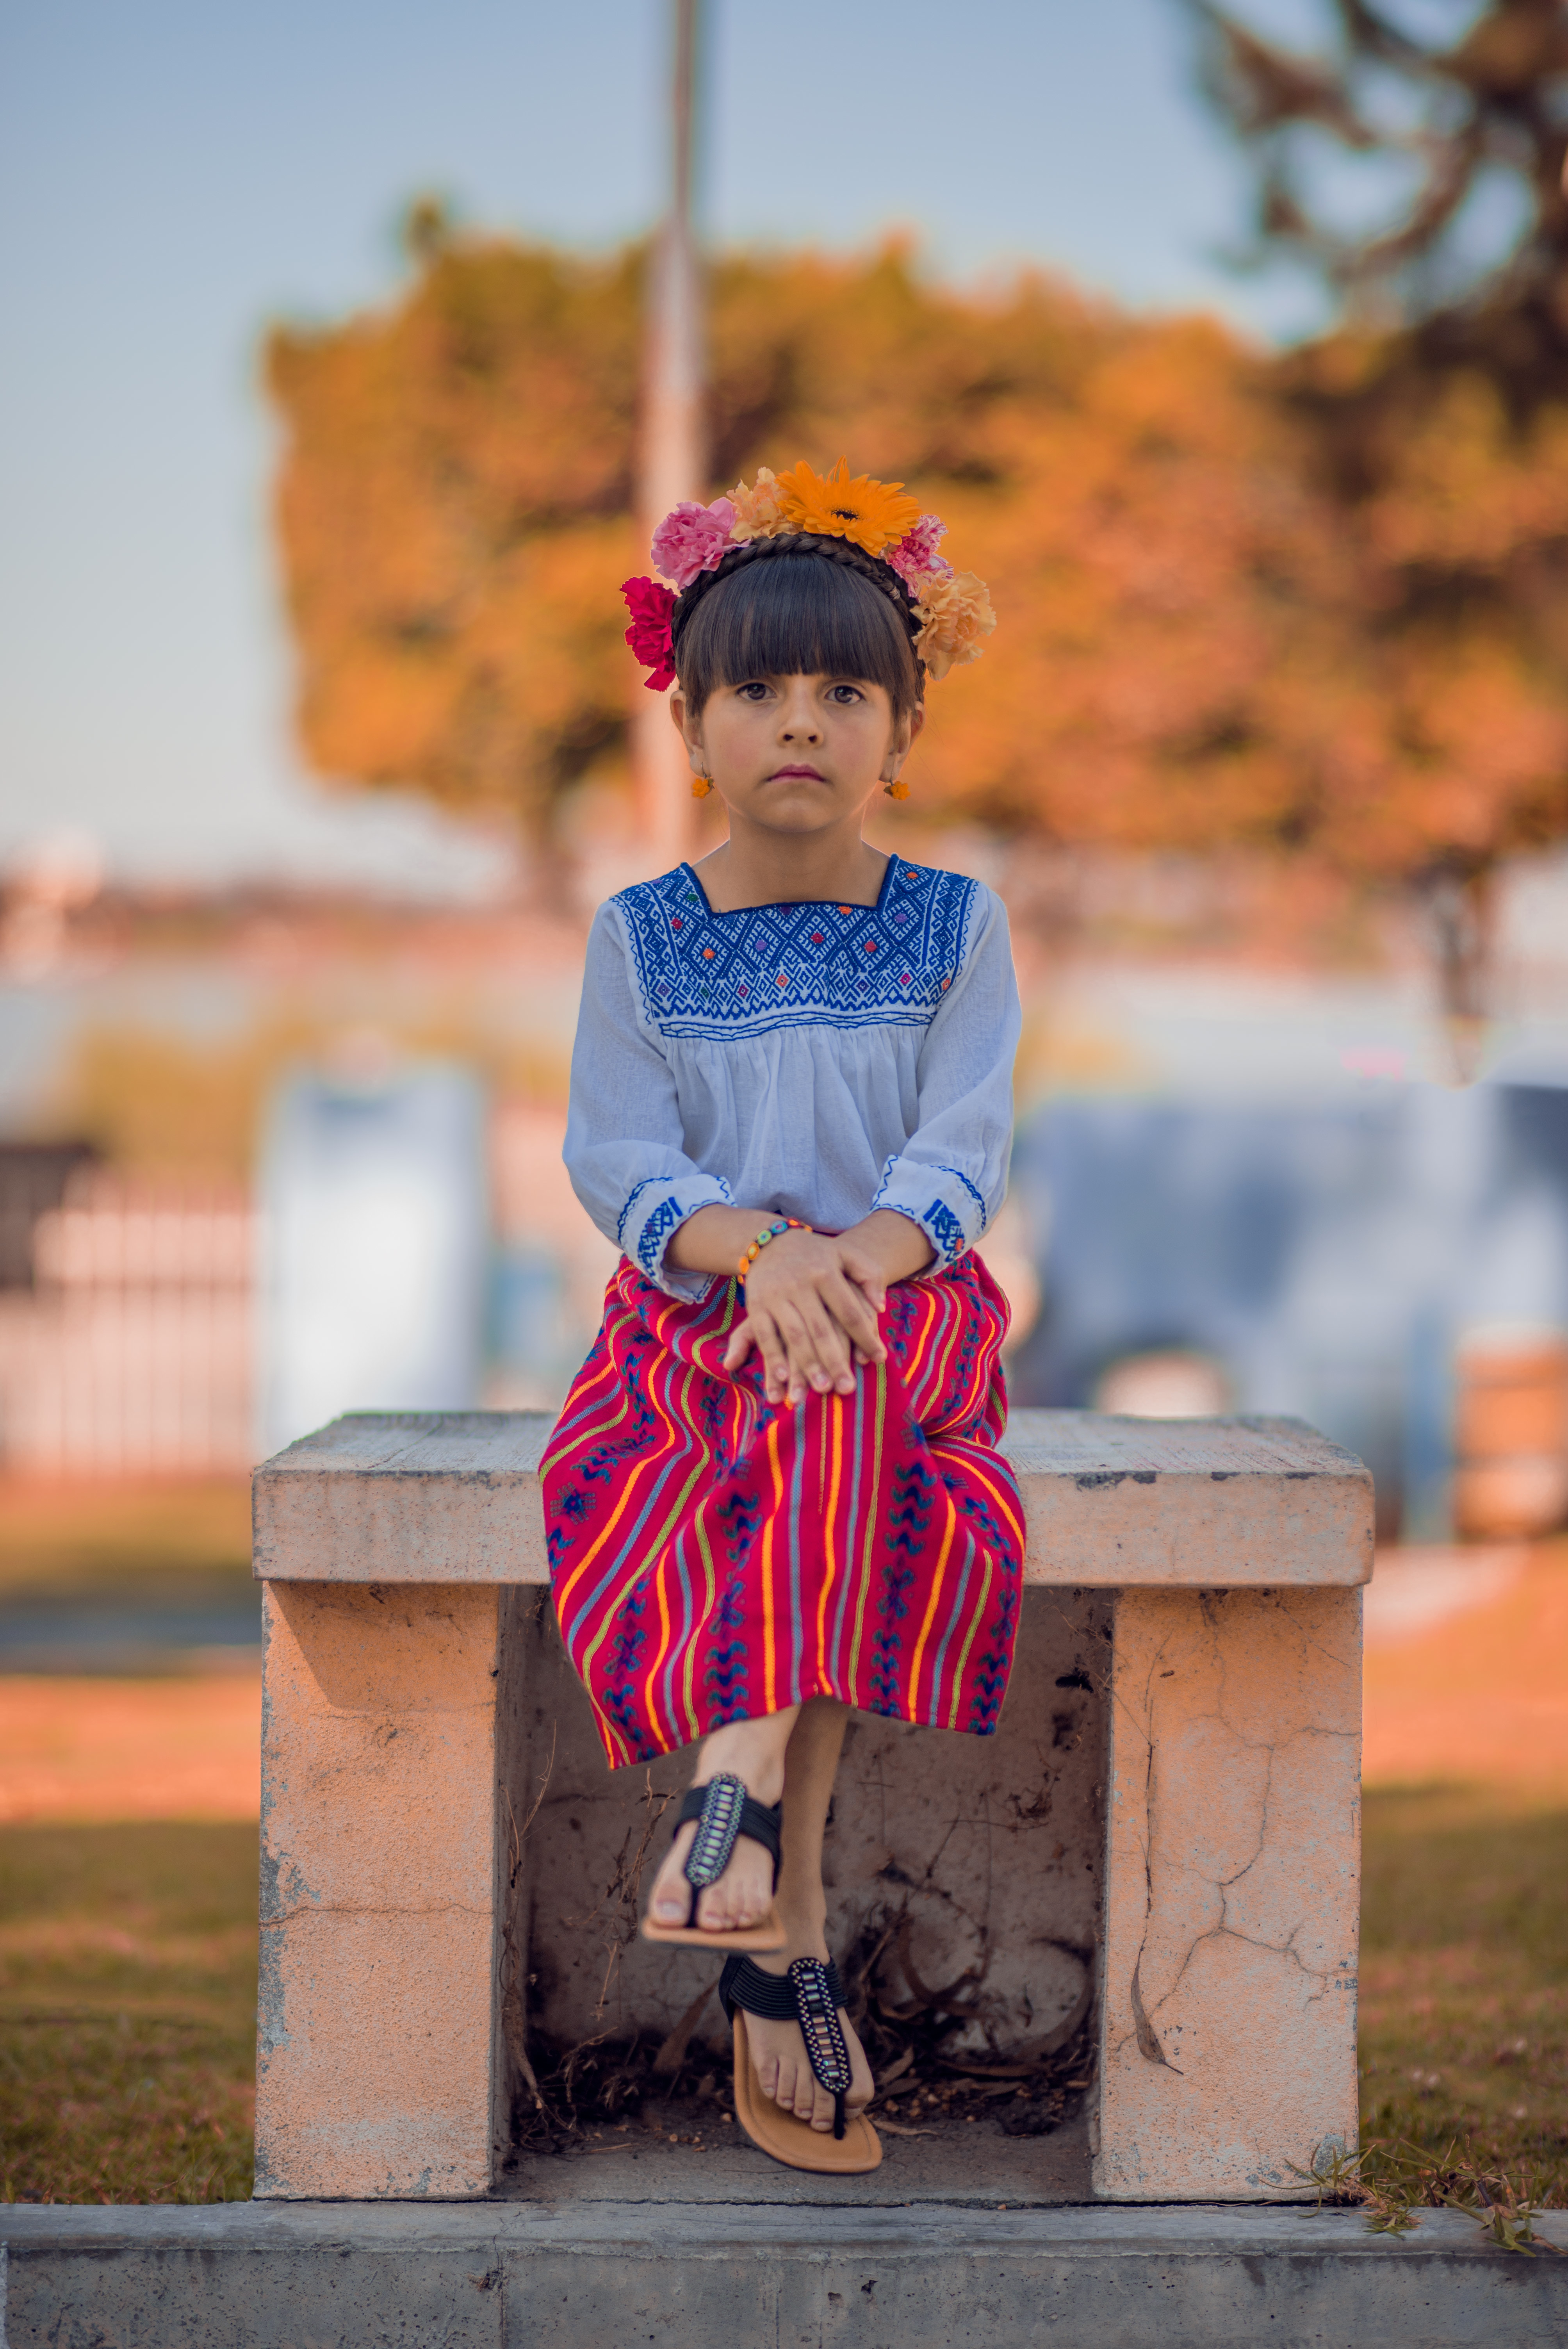
person, people, girl, woman, flower, kid, male, spring, red, color, child, fashion, blue, clothing, lady, season, flower crown, fun, dress, toddler, photograph, beauty, tradition, traditional dress